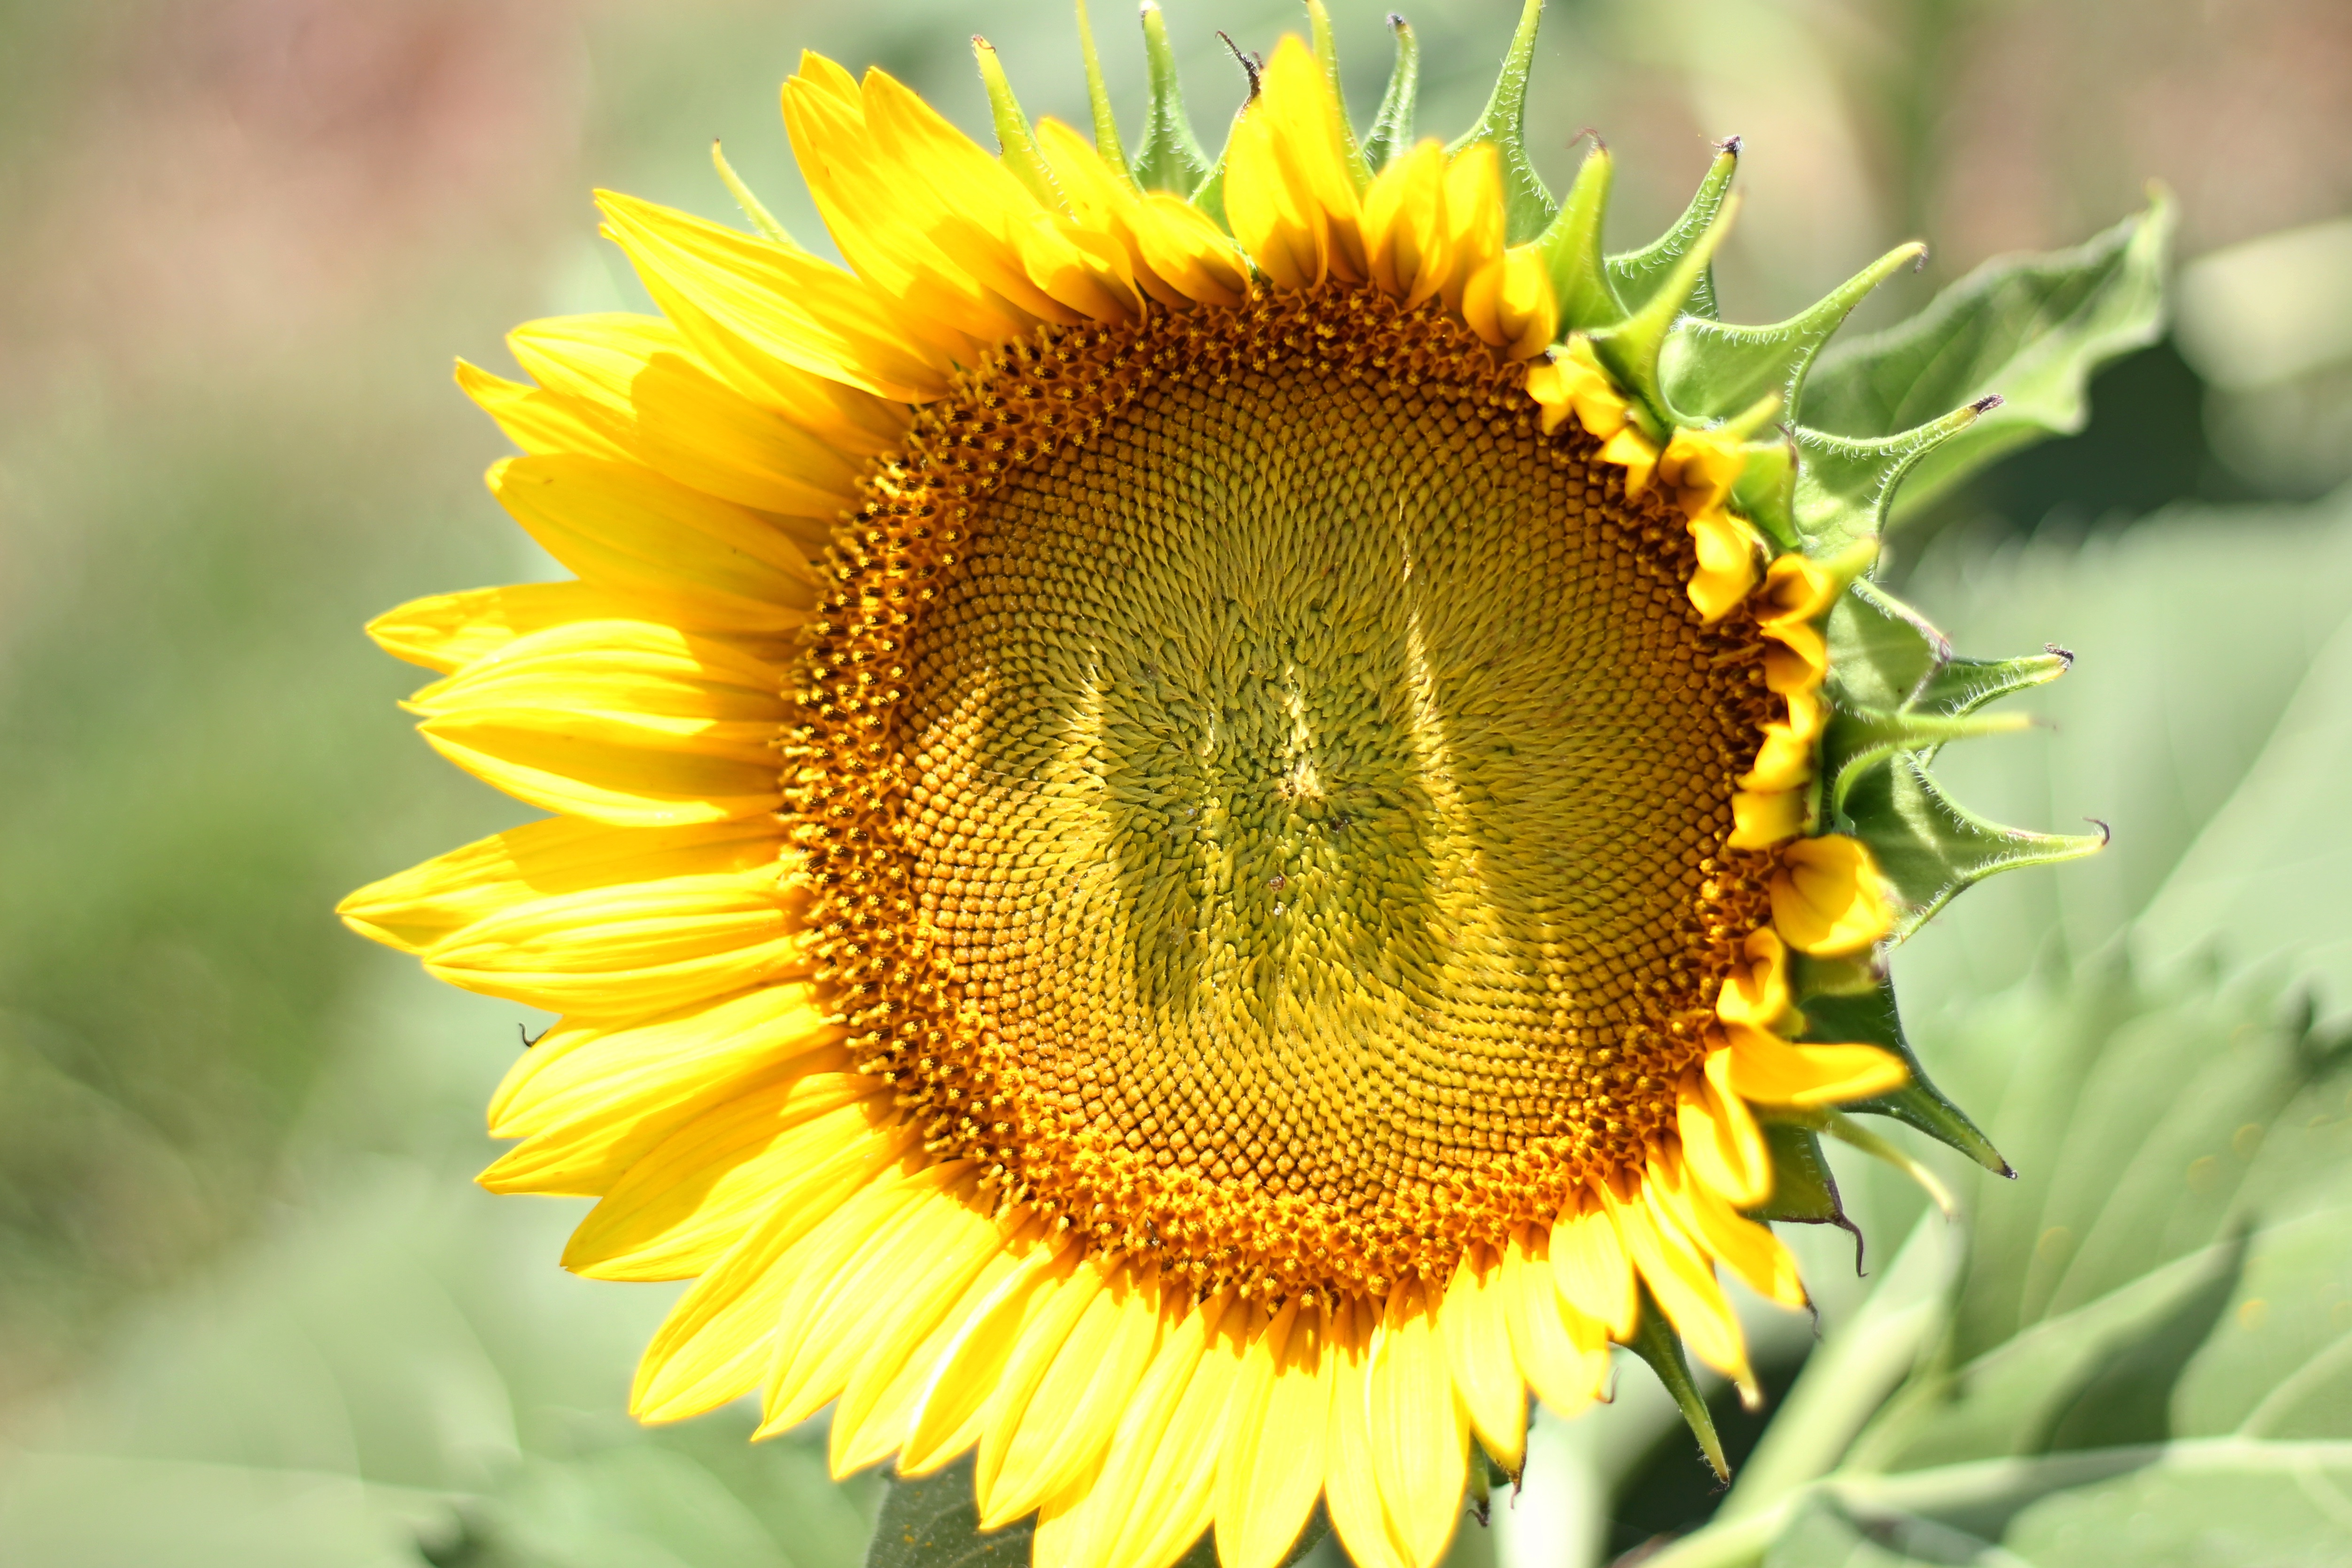
plant, flower, petal, produce, botany, yellow, flora, sunflower, close up, vegetarian food, nectar, macro photography, flowering plant, daisy family, sunflower seed, plant stem, land plant